Harry Caray

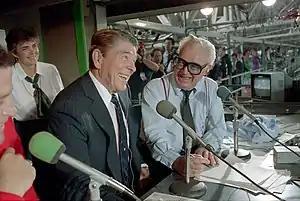
U.S. President Ronald Reagan in the press box with Caray during a 1988 game at Wrigley Field

Caray increased his renown after joining the North Side Cubs following the 1981 season. In contrast to the "SportsVision" concept, the Cubs' own television outlet, WGN-TV, had become among the first of the cable television superstations, offering their programming to providers across the United States for free, and Caray became as famous nationwide as he had long been on the South Side and, previously, in St. Louis. In fact, Caray had already been affiliated with WGN for some years by then, as WGN actually produced the White Sox games for broadcast on competitor WSNS-TV, and Caray was a frequent sportscaster on the station's newscasts. Caray succeeded longtime Cubs broadcaster Jack Brickhouse, a beloved announcer and Chicago media fixture.